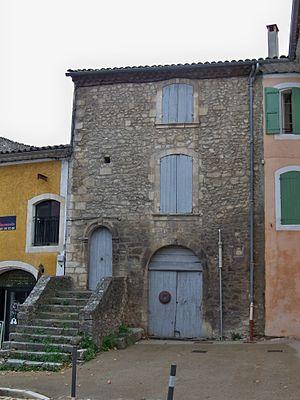
Maison à Céreste, Alpes de Haute Provence, France
Il existe différentes formes d’habitat traditionnel en Provence.
Céreste est une commune française située dans le département des Alpes-de-Haute-Provence, en région Provence-Alpes-Côte d'Azur.